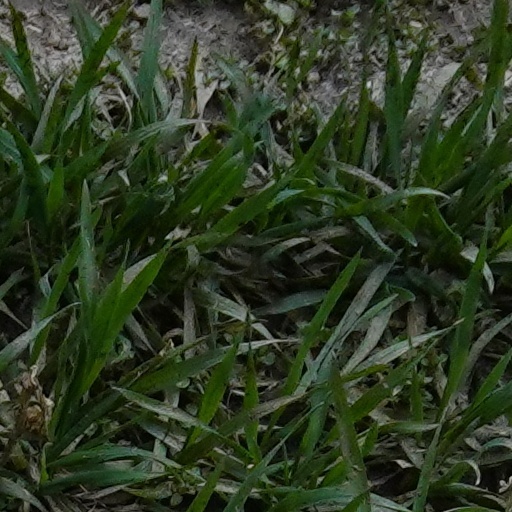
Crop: wheat